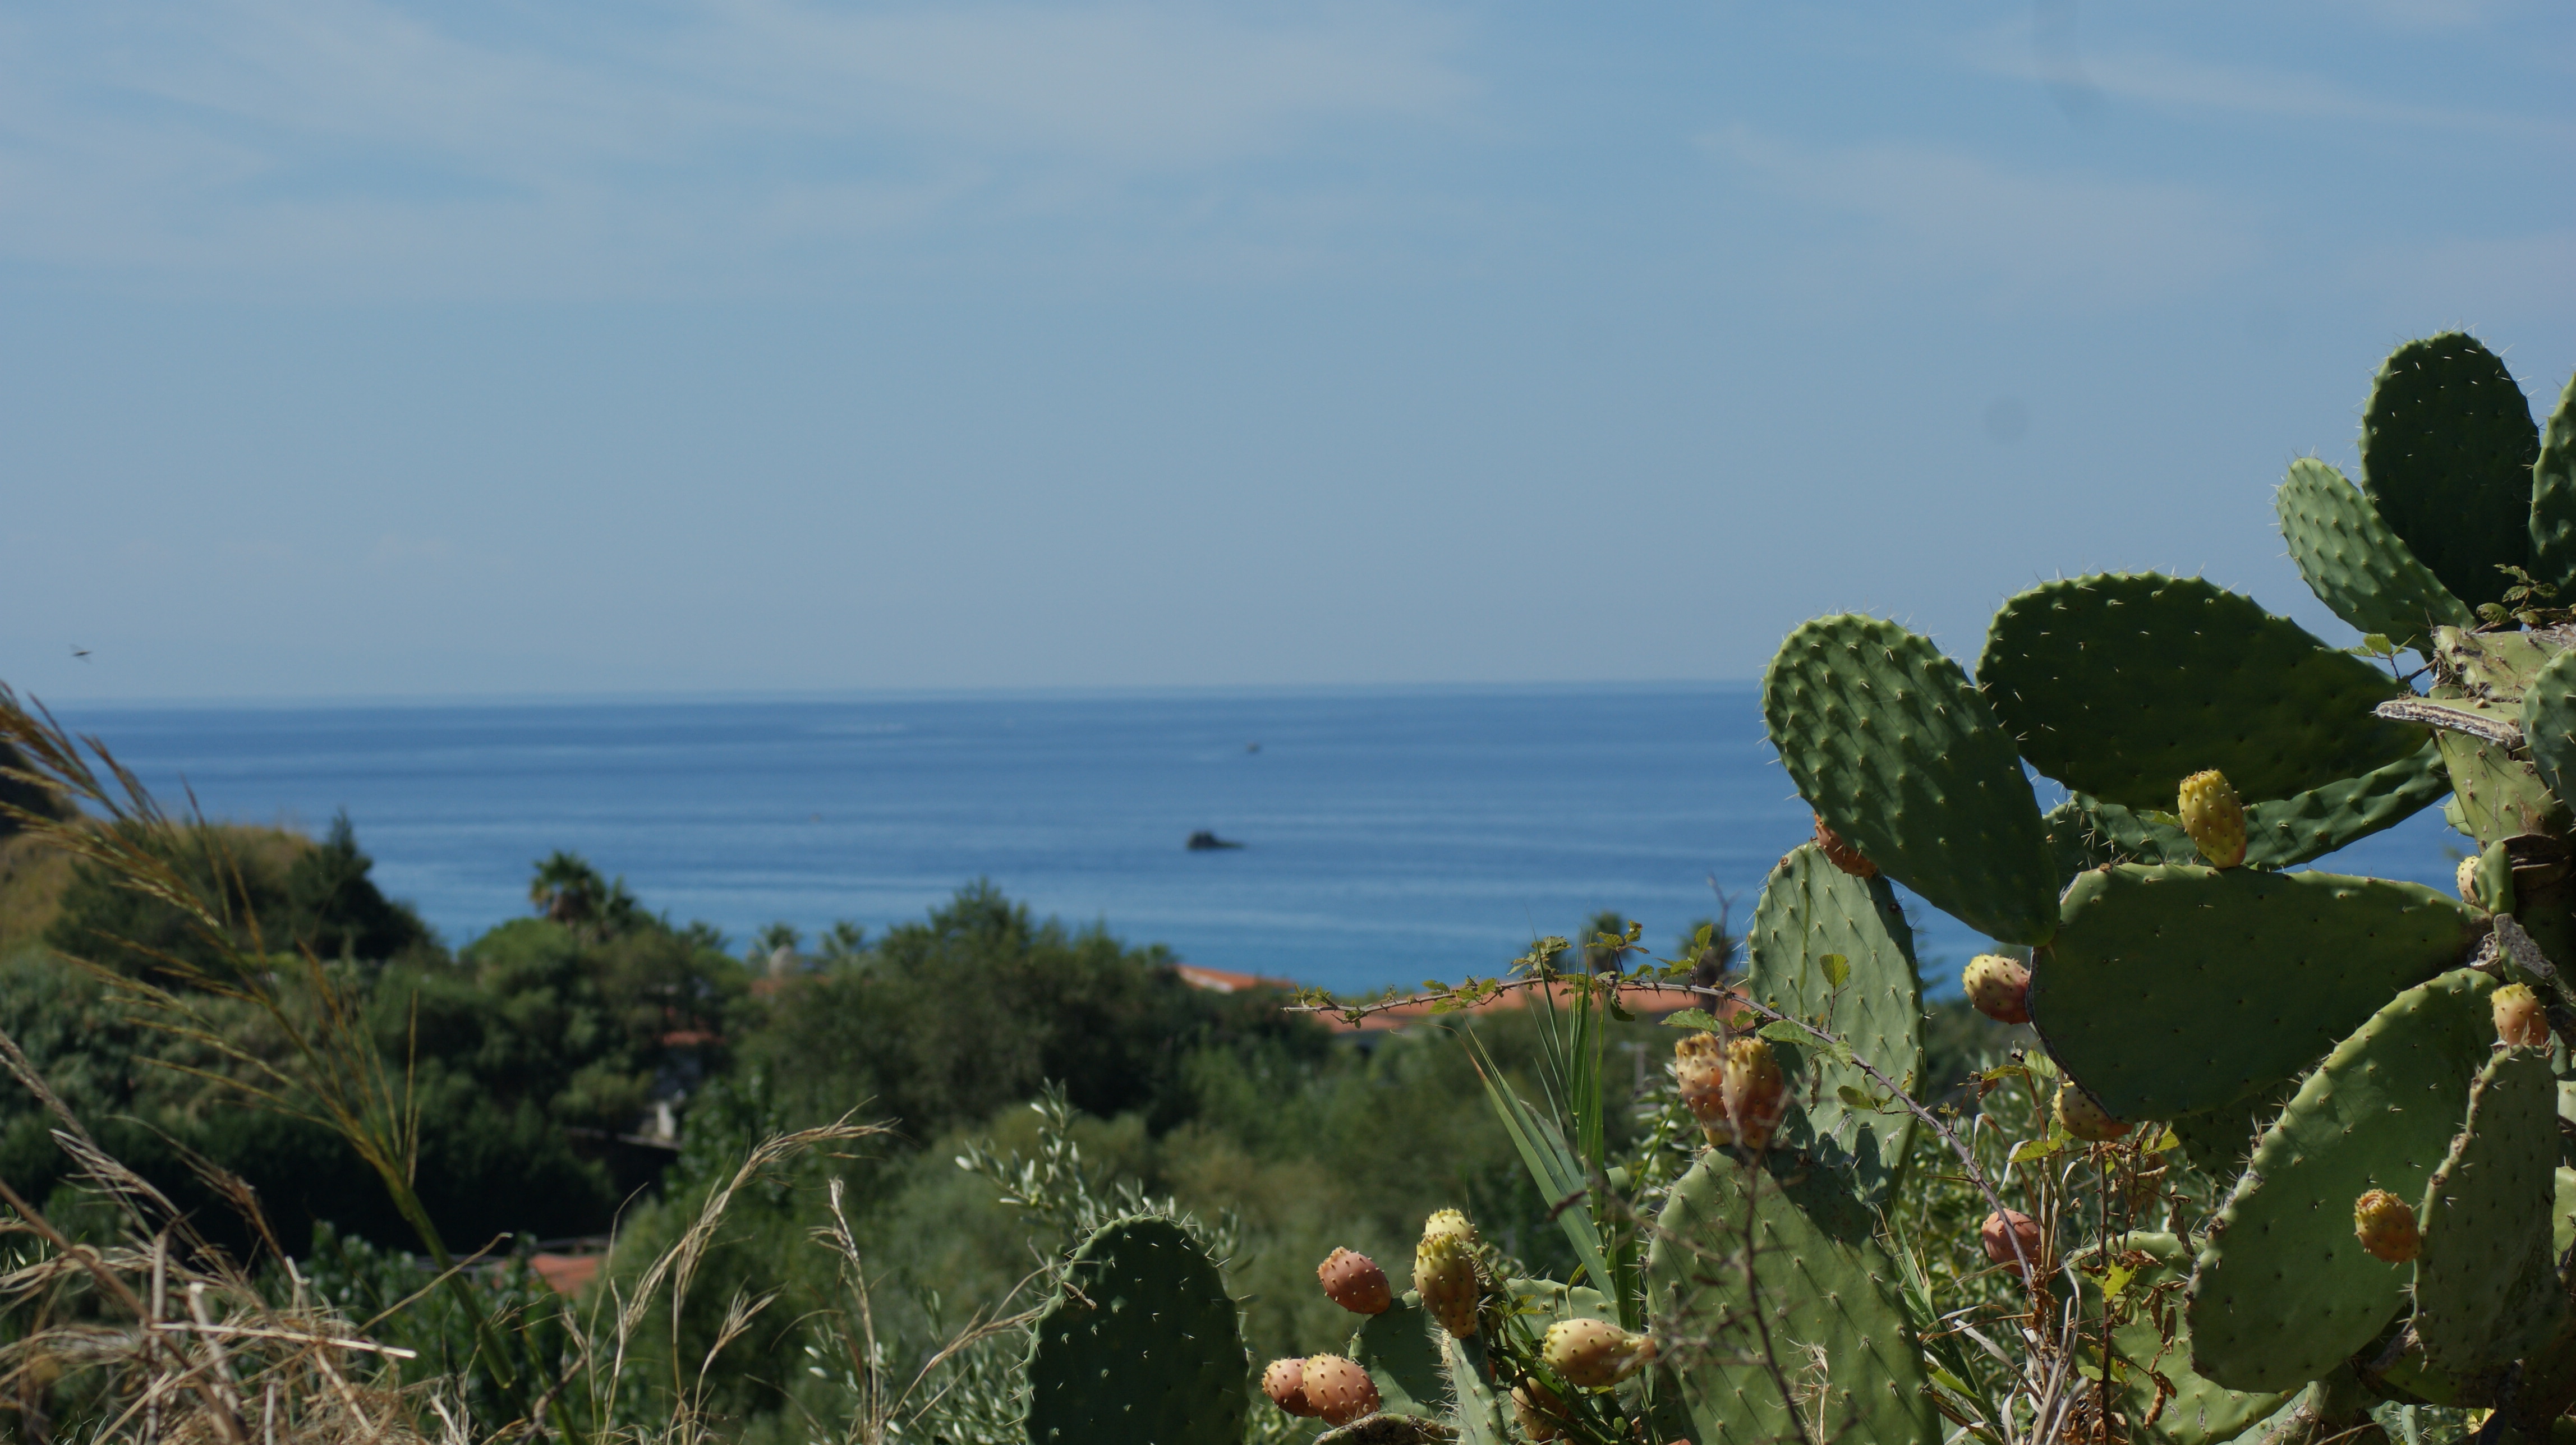
italy, calabria, tropea, sea, cactusfruit, sky, plant, water, cloud, plant community, vegetation, eastern prickly pear, tree, natural landscape, terrestrial plant, flower, grass, landscape, horizon, barbary fig, shrub, prickly pear, flowering plant, wilderness, rock, grassland, nature reserve, plantation, hill, shrubland, coast, headland, chaparral, ocean, wildflower, tropics, bay, garden, nopal, cumulus, cape, klippe, fruit, leisure